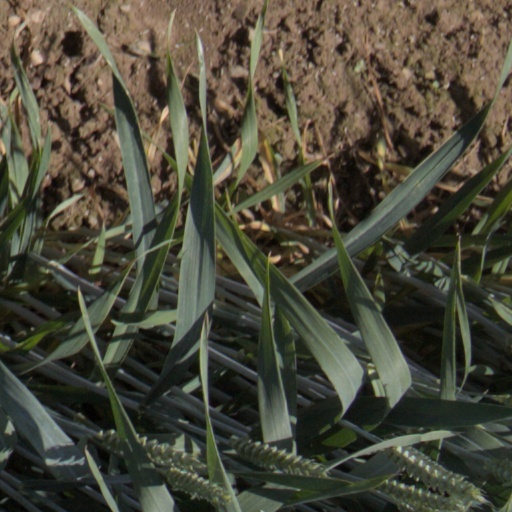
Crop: wheat